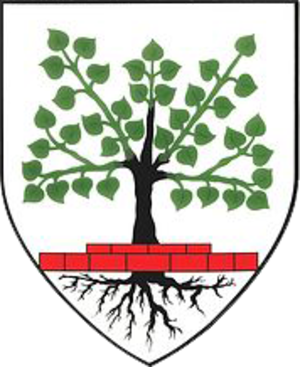
Gersfeld (Rhön) est une ville allemande dans le Land de la Hesse. La ville a 6 065 habitants. La ville est une station thermale très importante et à cause de sa circonstance en hiver aussi une place de sport d'hiver. La ville est située dans la montagne Rhön près de la plus grande montagne, la Wasserkuppe.